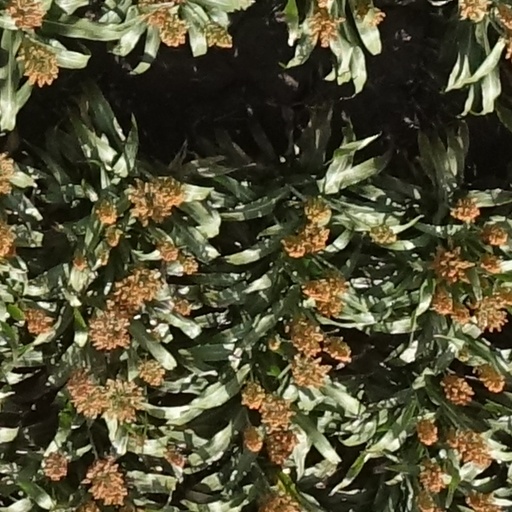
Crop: sorghum